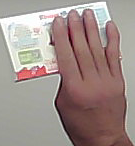
Product: kinder_chocolate